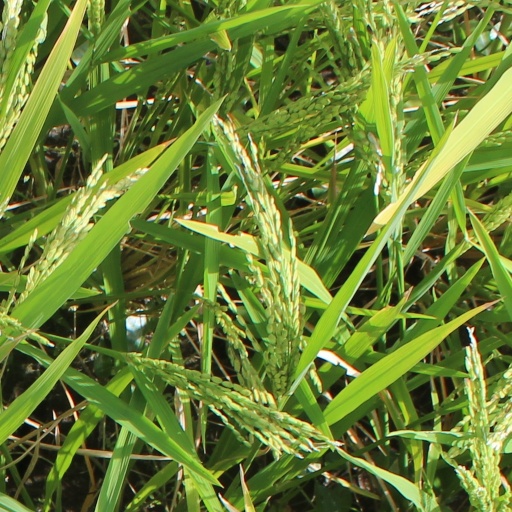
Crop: rice